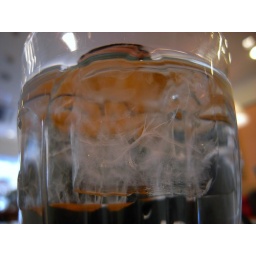
Ice cube in a glass of water